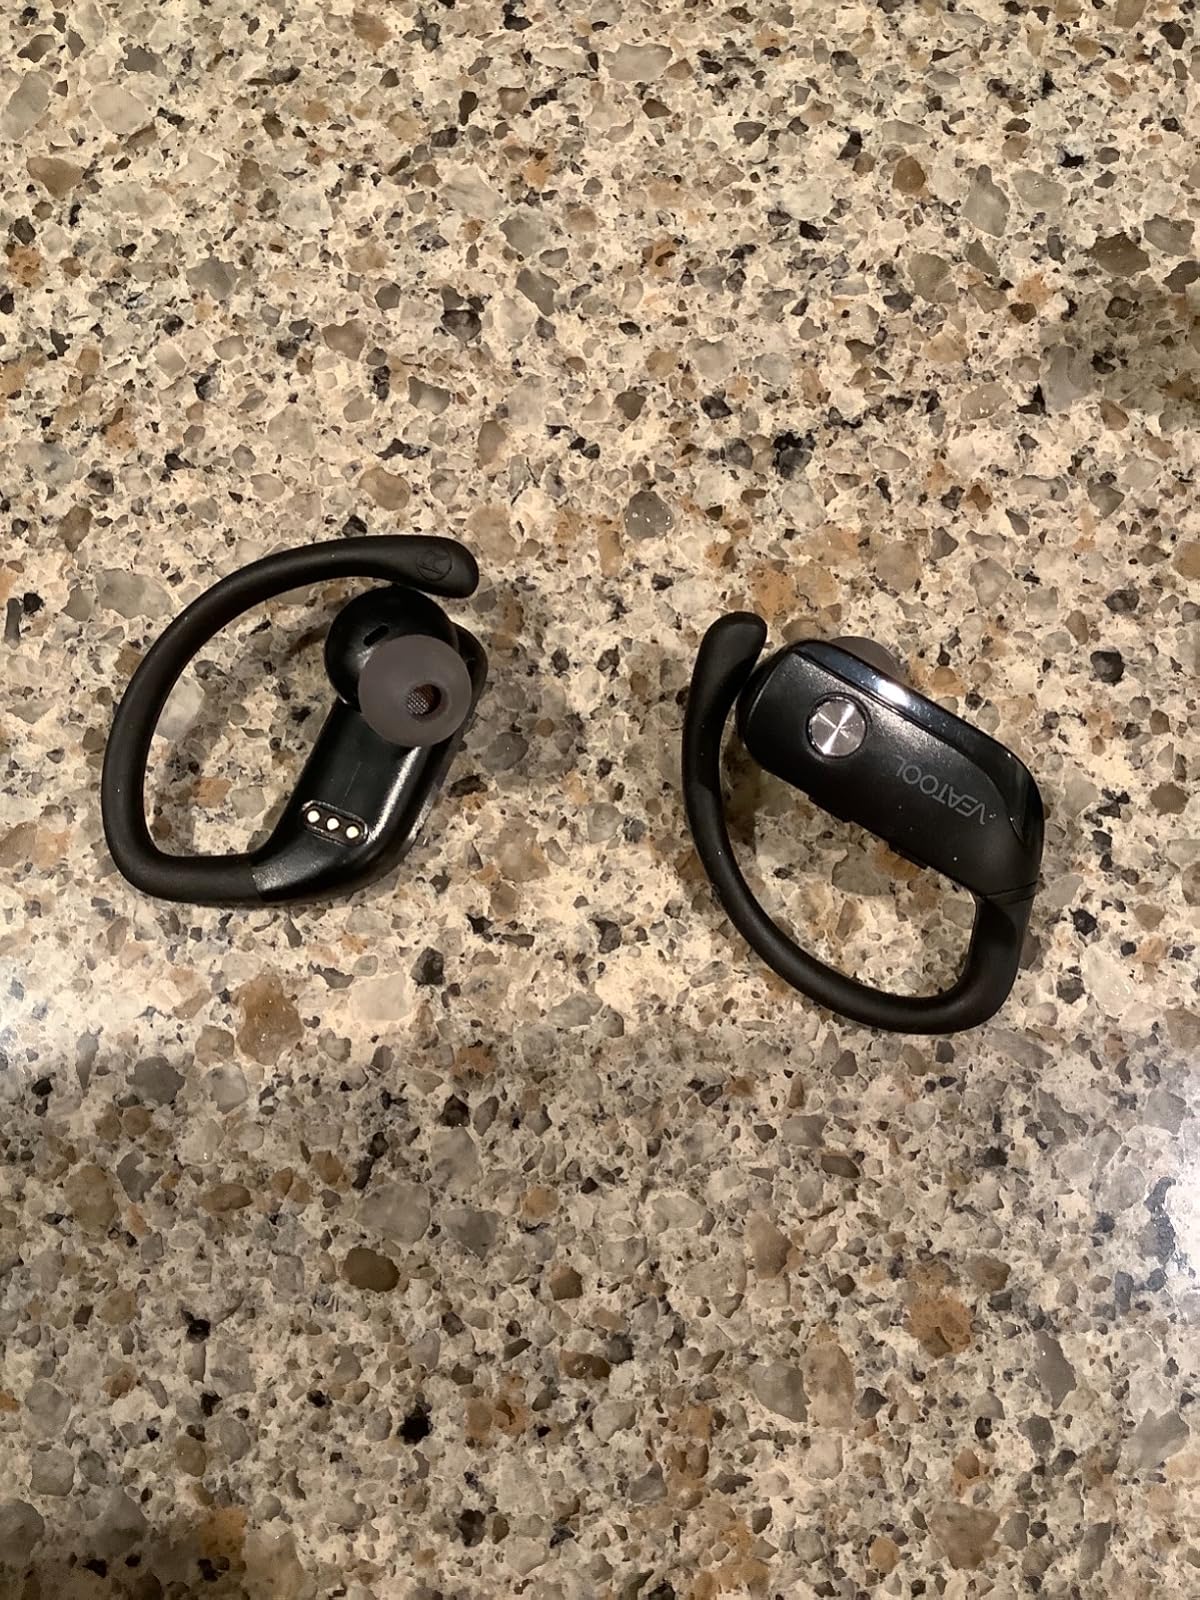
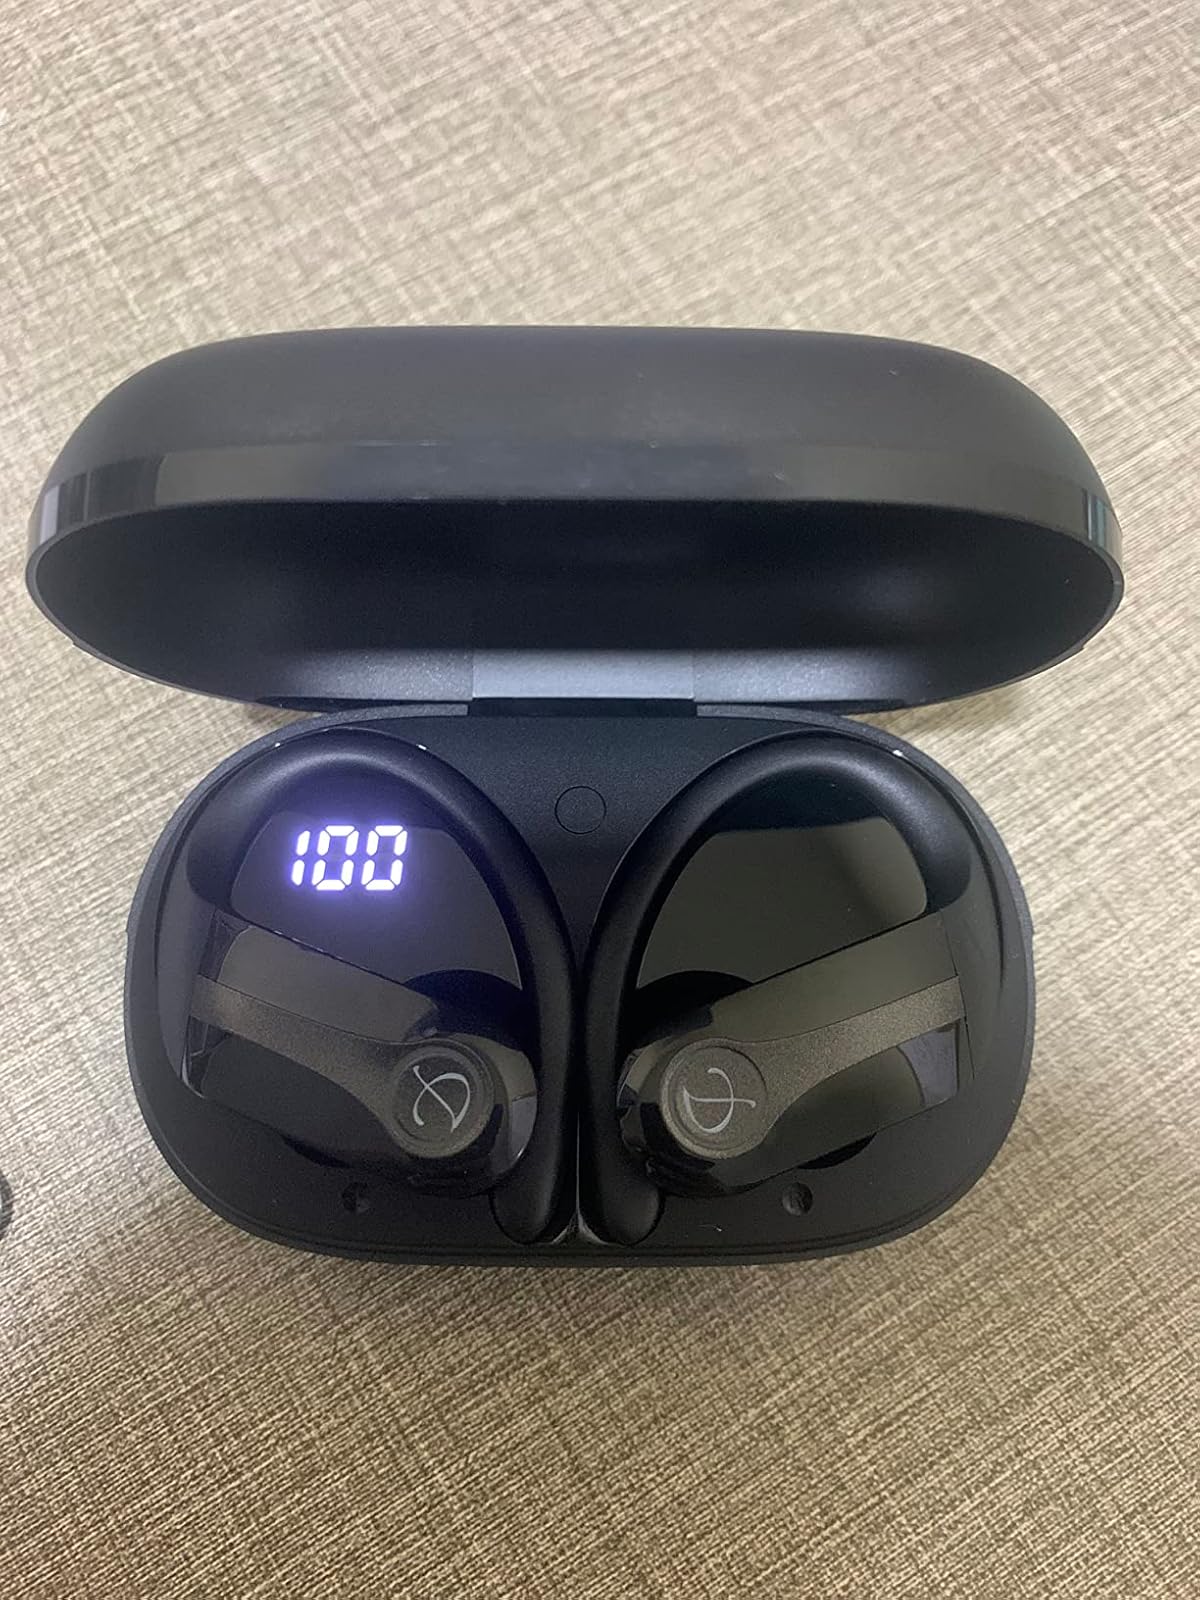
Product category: earbuds
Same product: no